Orpheus McAdoo

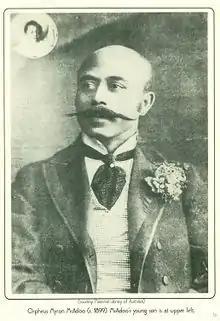
McAdoo in 1899, with portrait of his young son inset

The members of the new troupe included McAdoo's younger brother Eugene McAdoo, his future wife Mattie E. Allen (c. 1868-1936), Belle F. Gibbons, Madame J. Stewart Ball and Moses Hamilton Hodges. On May 29, 1890, Jubilee Singers left New York for England. The troupe then went to South Africa, opening on June 30, 1890, in the Cape Colony. The troupe received a very favorable reception. The "Cape Argus" said: